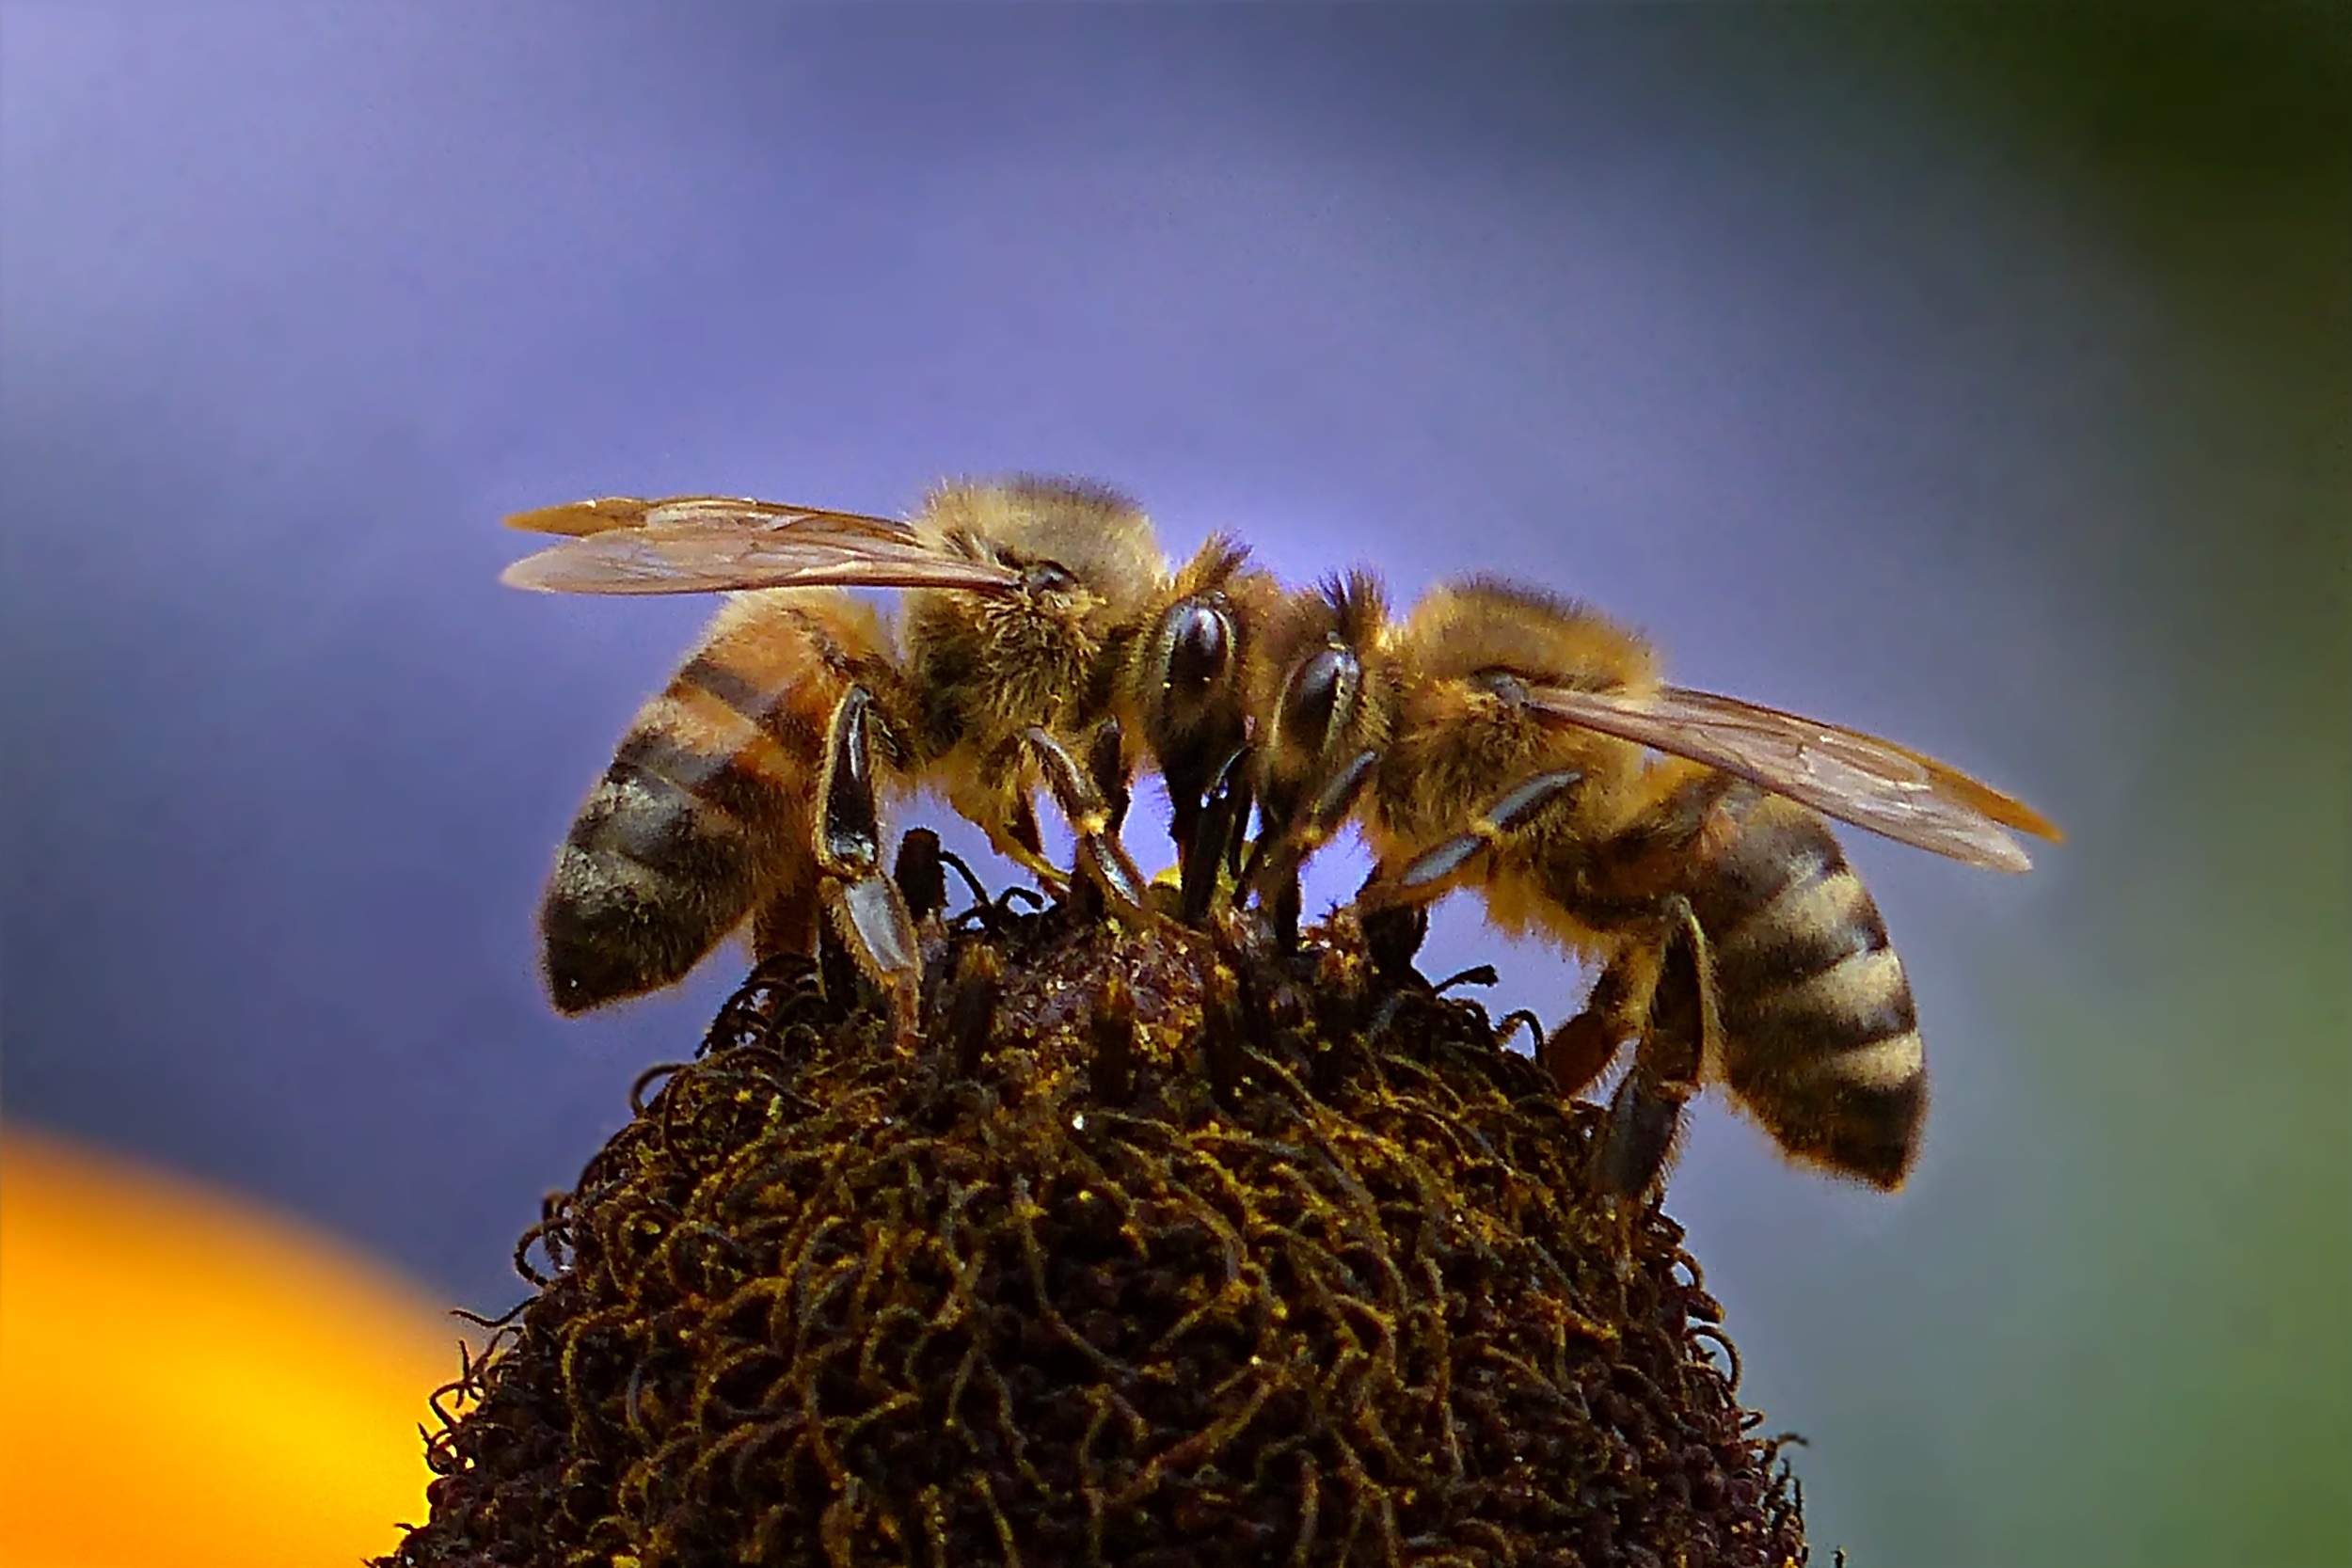
nature, photography, flower, animal, fly, wildlife, pollen, insect, flora, fauna, invertebrate, close up, bee, wasp, pest, nectar, apis, macro photography, arthropod, honey bee, pollinator, membrane winged insect